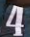
Number: 4